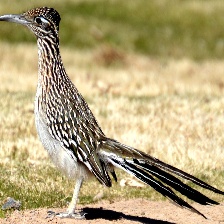
Species: ROADRUNNER
Scientific name: GEOCOCCYX